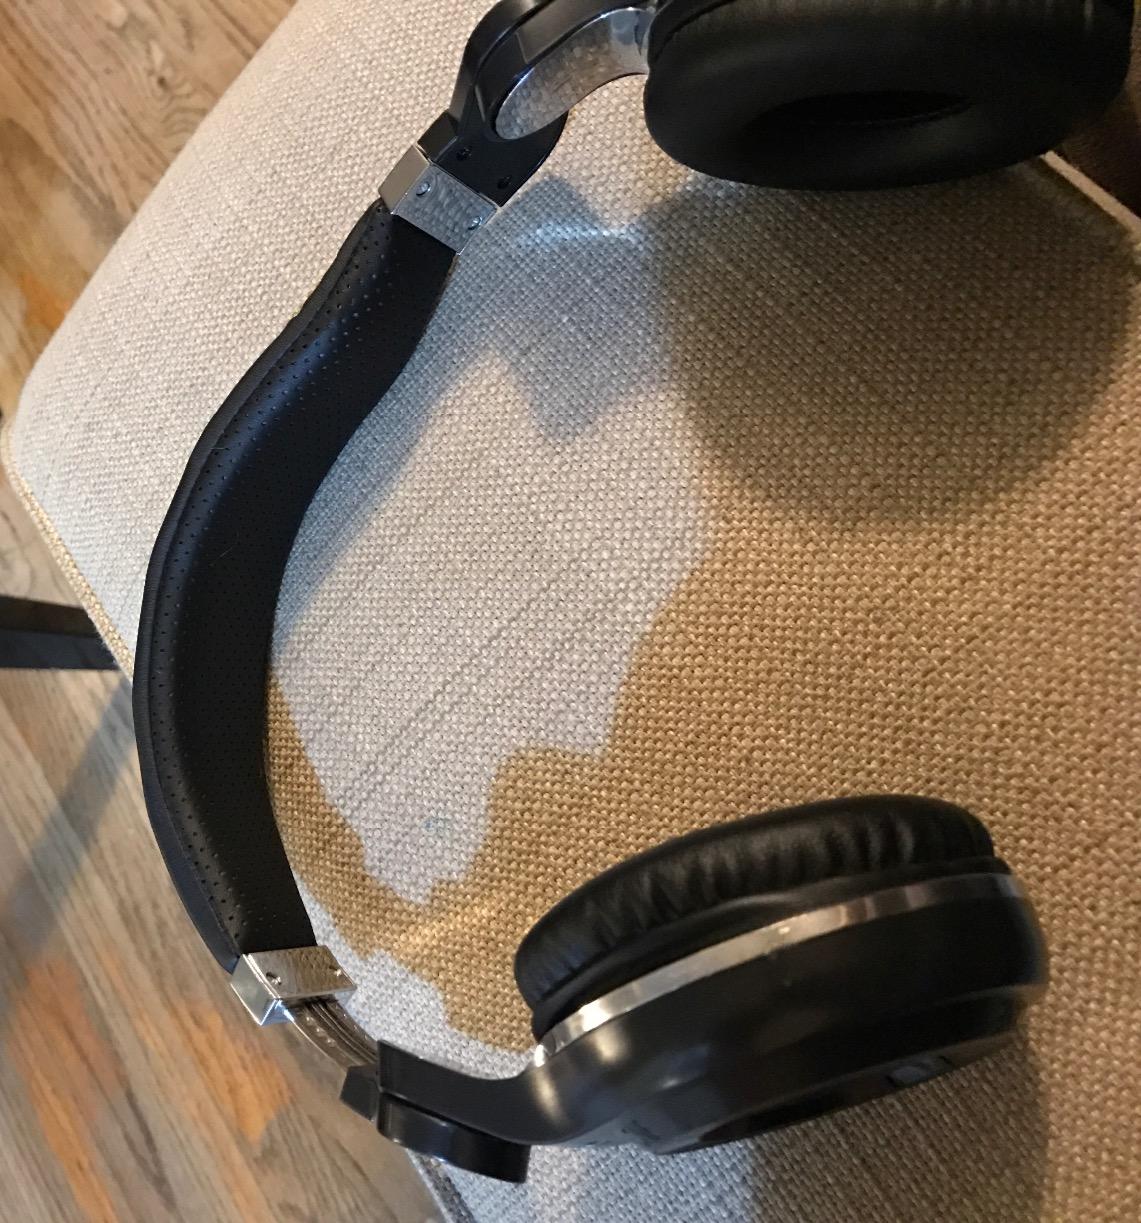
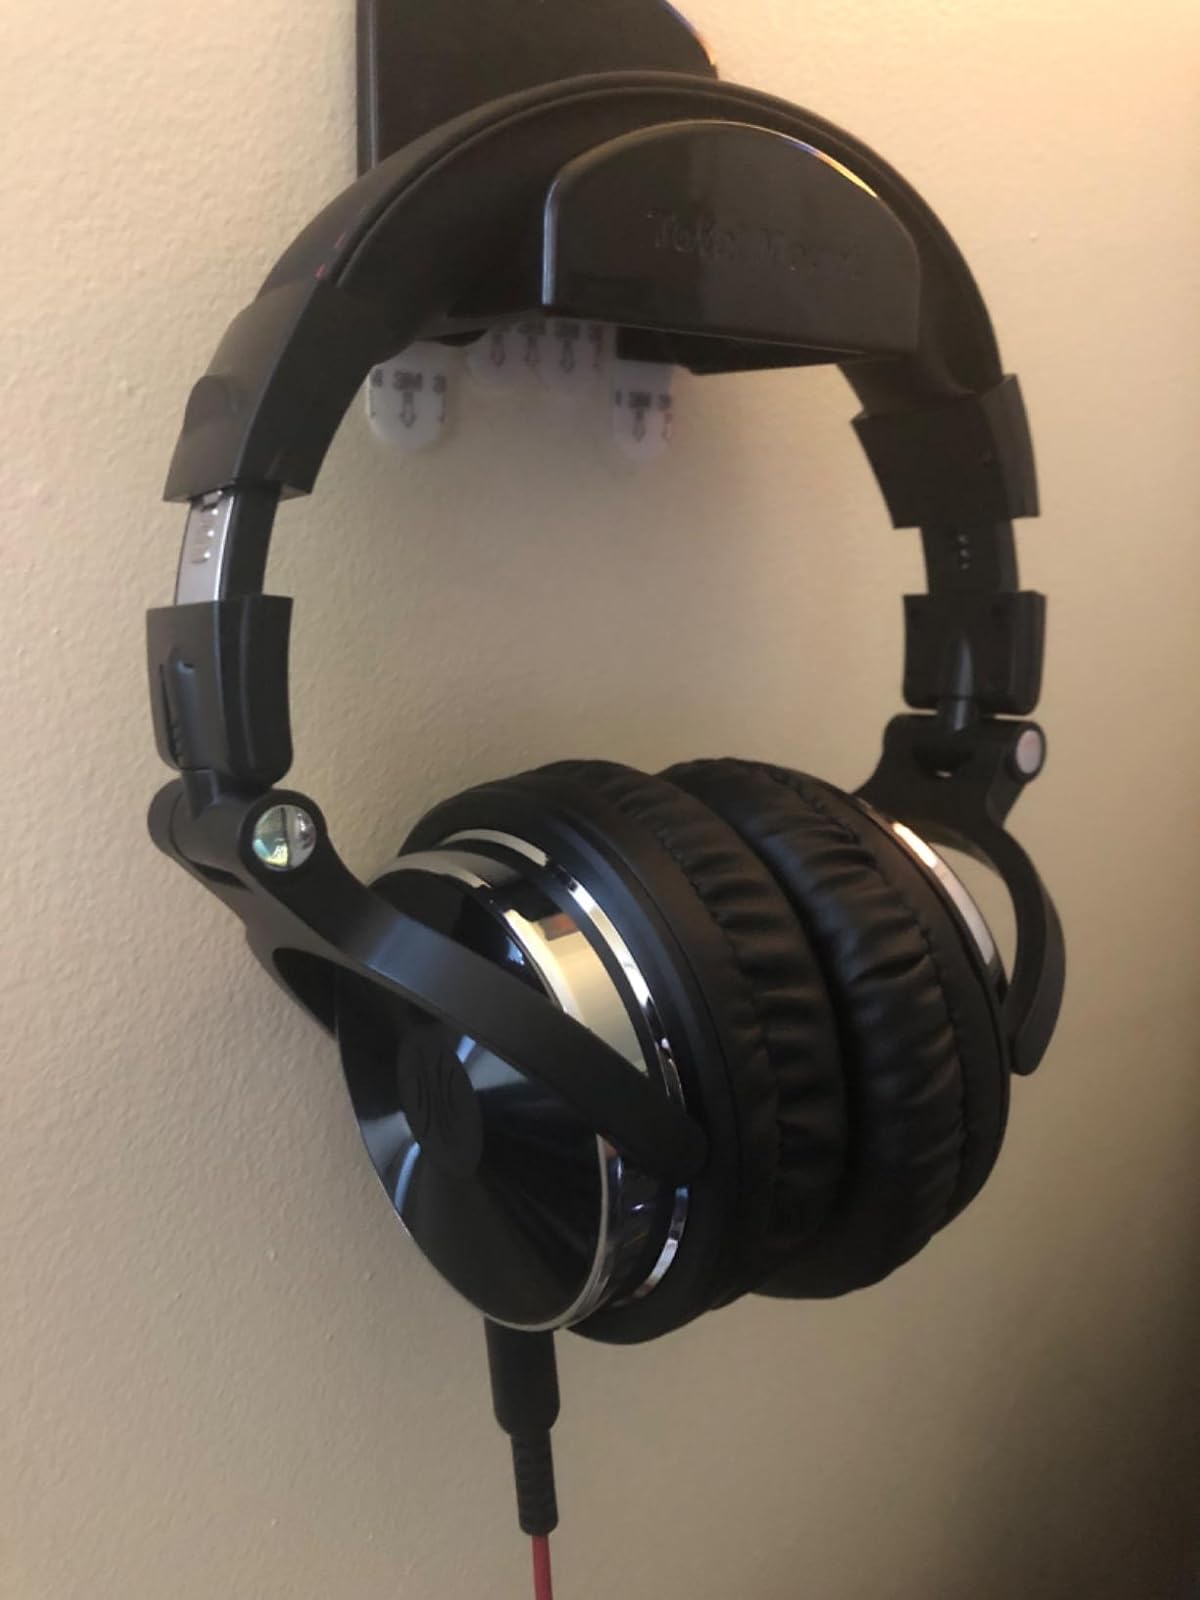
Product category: headphones
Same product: no